El Cid (film)

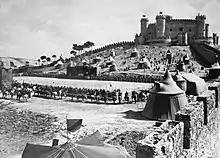
Filming near the Belmonte Castle in the province of Cuenca

Charlton Heston and Sophia Loren were Bronston's first choices for the two leads. Writing in his autobiography, in the summer of 1960, Heston had received Frank's draft which he described as not "good, ranging from minimally OK to crappy", but he was intrigued with the role. He then flew out to Madrid to meet with Bronston, Yordan, and Mann who all discussed the role with him. On July 26, 1960, his casting was announced. As he conducted research into his role, Heston read "El Cantar de mio Cid" and arranged a meeting with historian Ramón Menéndez Pidal.